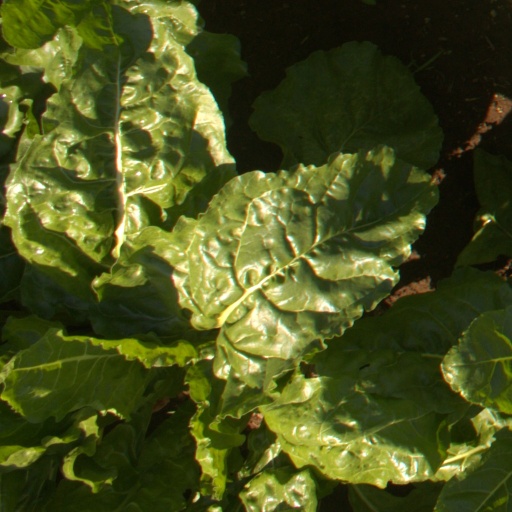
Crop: sugar beet